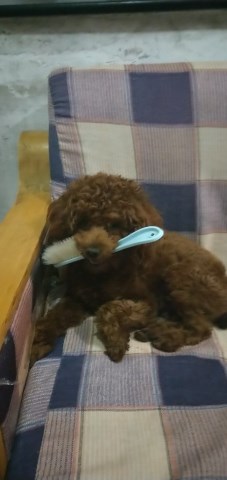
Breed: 7449-n000128-teddy